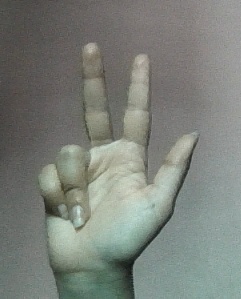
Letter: al